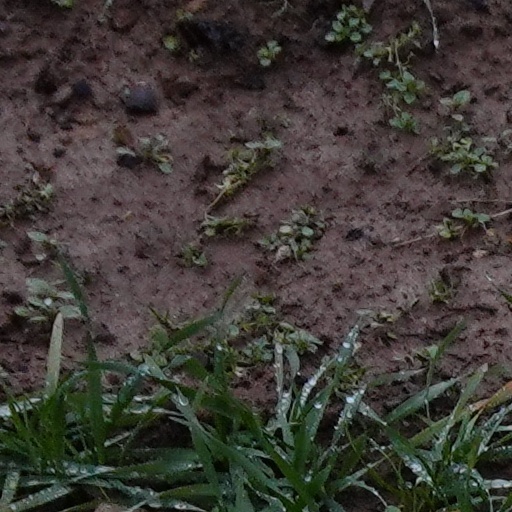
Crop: wheat